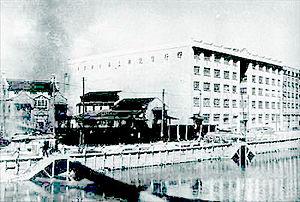
La Défense de l'entrepôt Sihang ou défense des entrepôts Sihang a lieu du 26 octobre au 1ᵉʳ novembre 1937. Il marque la période finale de la bataille de Shanghai qui dure depuis trois mois, au début de la seconde guerre sino-japonaise. Les défenseurs de l'entrepôt résistent aux nombreuses vagues de soldats japonaises et couvrent une partie de la retraite chinoise à l'ouest.